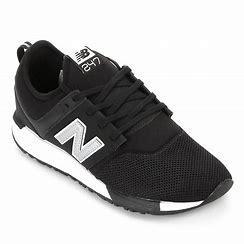
Brand: New
Model: Balance 247